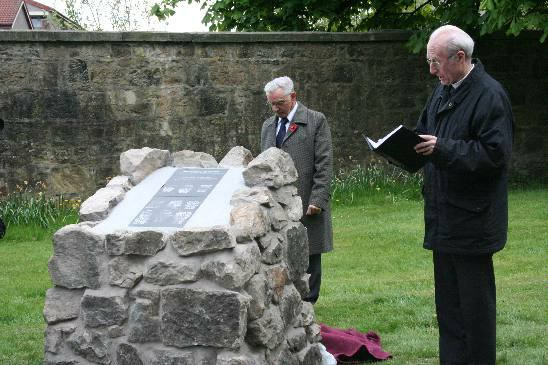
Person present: Yes